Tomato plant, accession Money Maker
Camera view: bottom (45 deg); turntable rotation: 60 degrees
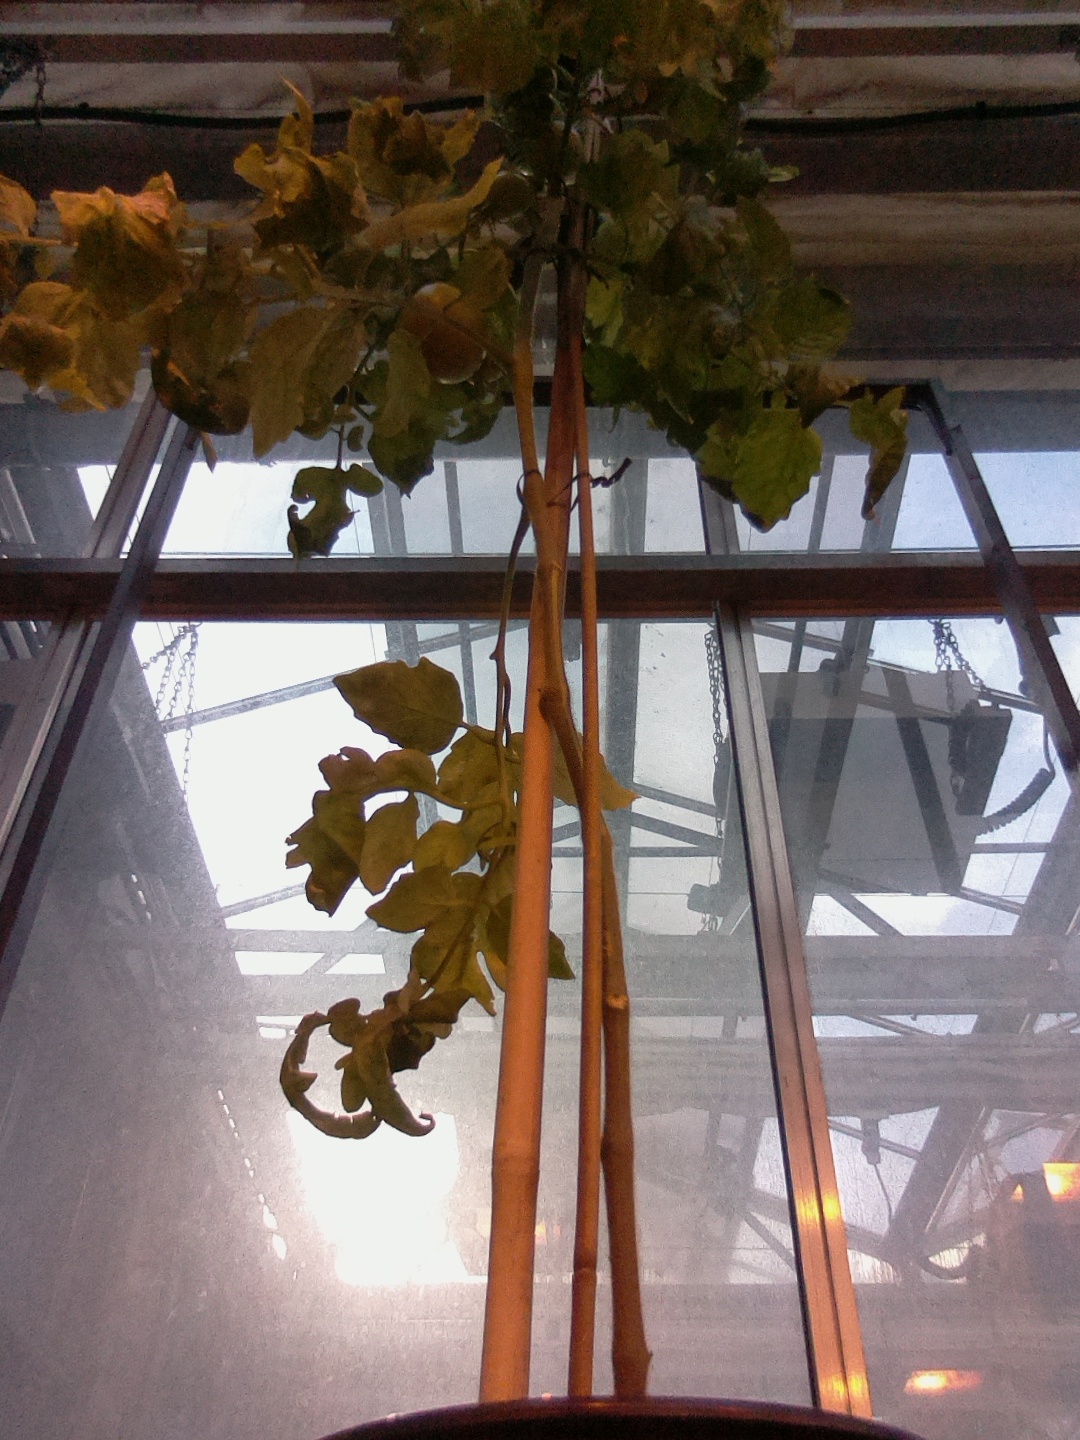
BBCH growth stage 79: 90% -100% of final fruit size